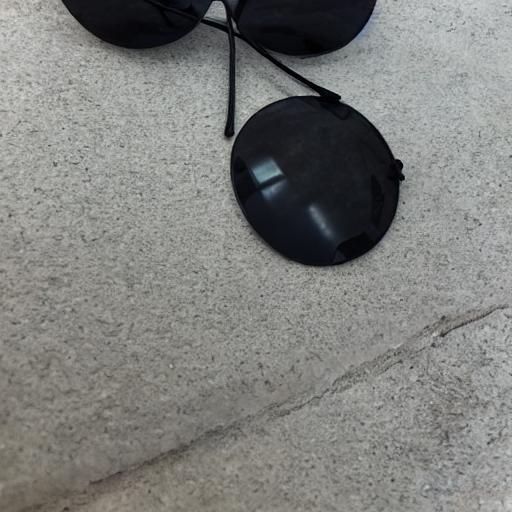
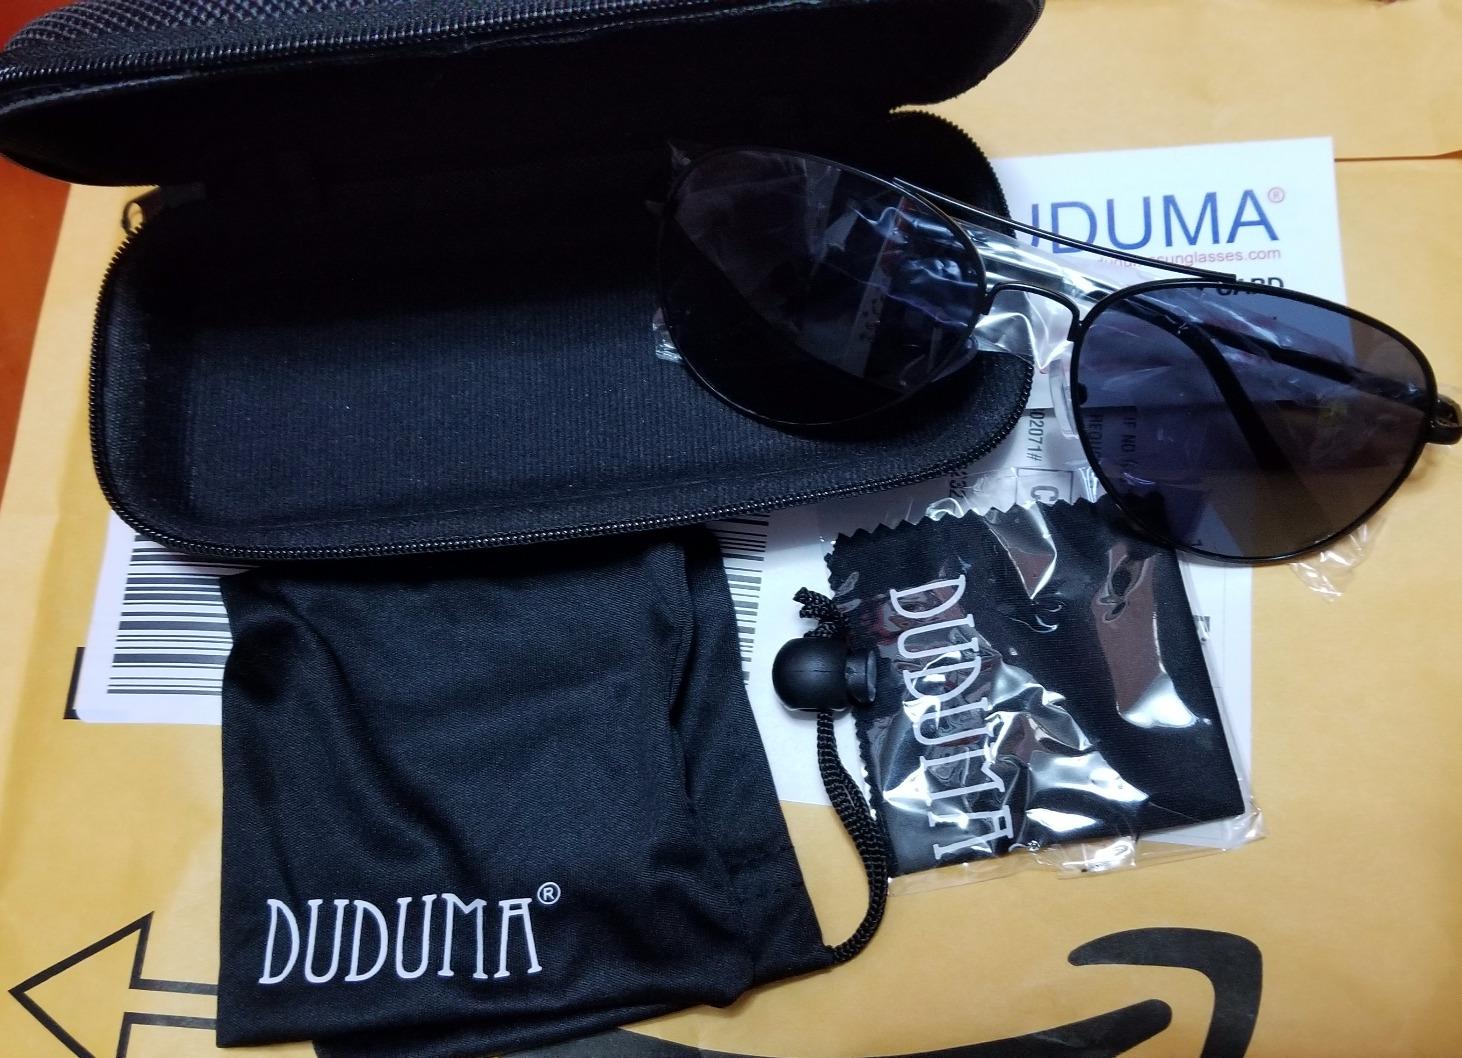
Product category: accessories_sunglasses
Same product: no